GOLGA8H

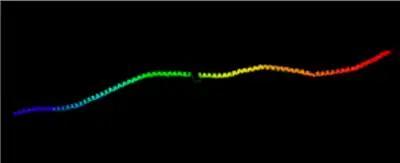

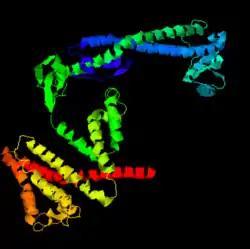

There is one promoter for the GOLGA8H gene, GXP_2235212, which is 1197 nt long. It lies from base pairs 30,603,030 to 30,604,226 on the positive strand